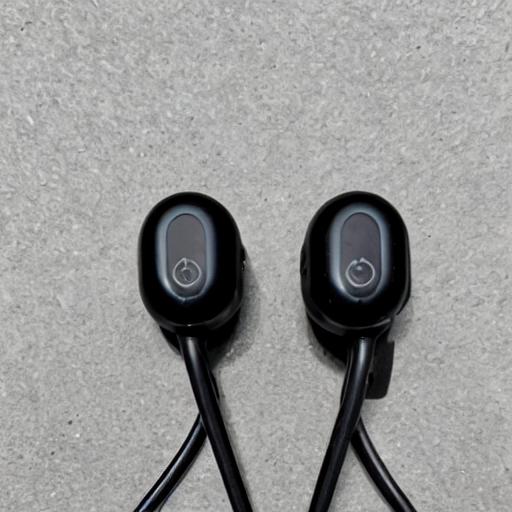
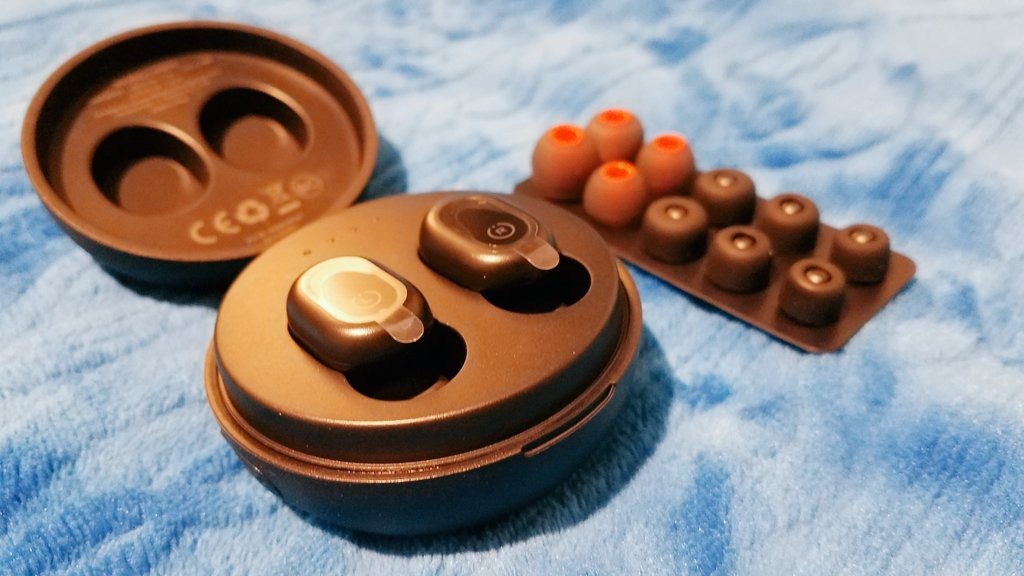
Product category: earbuds
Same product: no